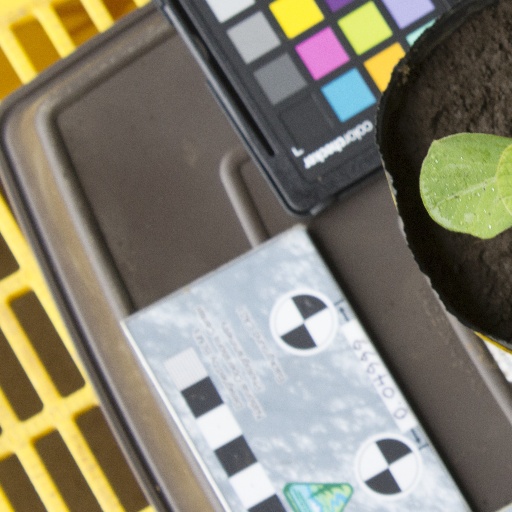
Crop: soybean